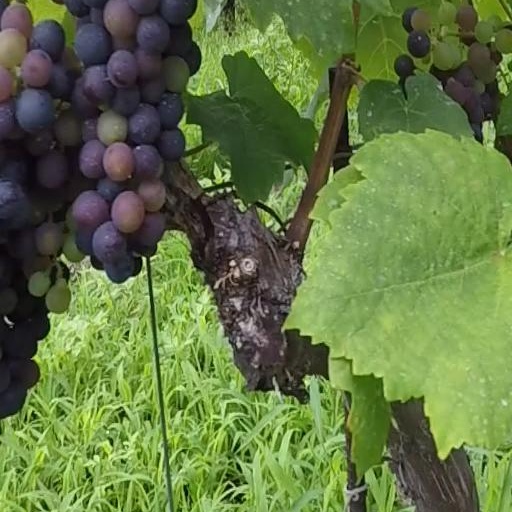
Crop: grape